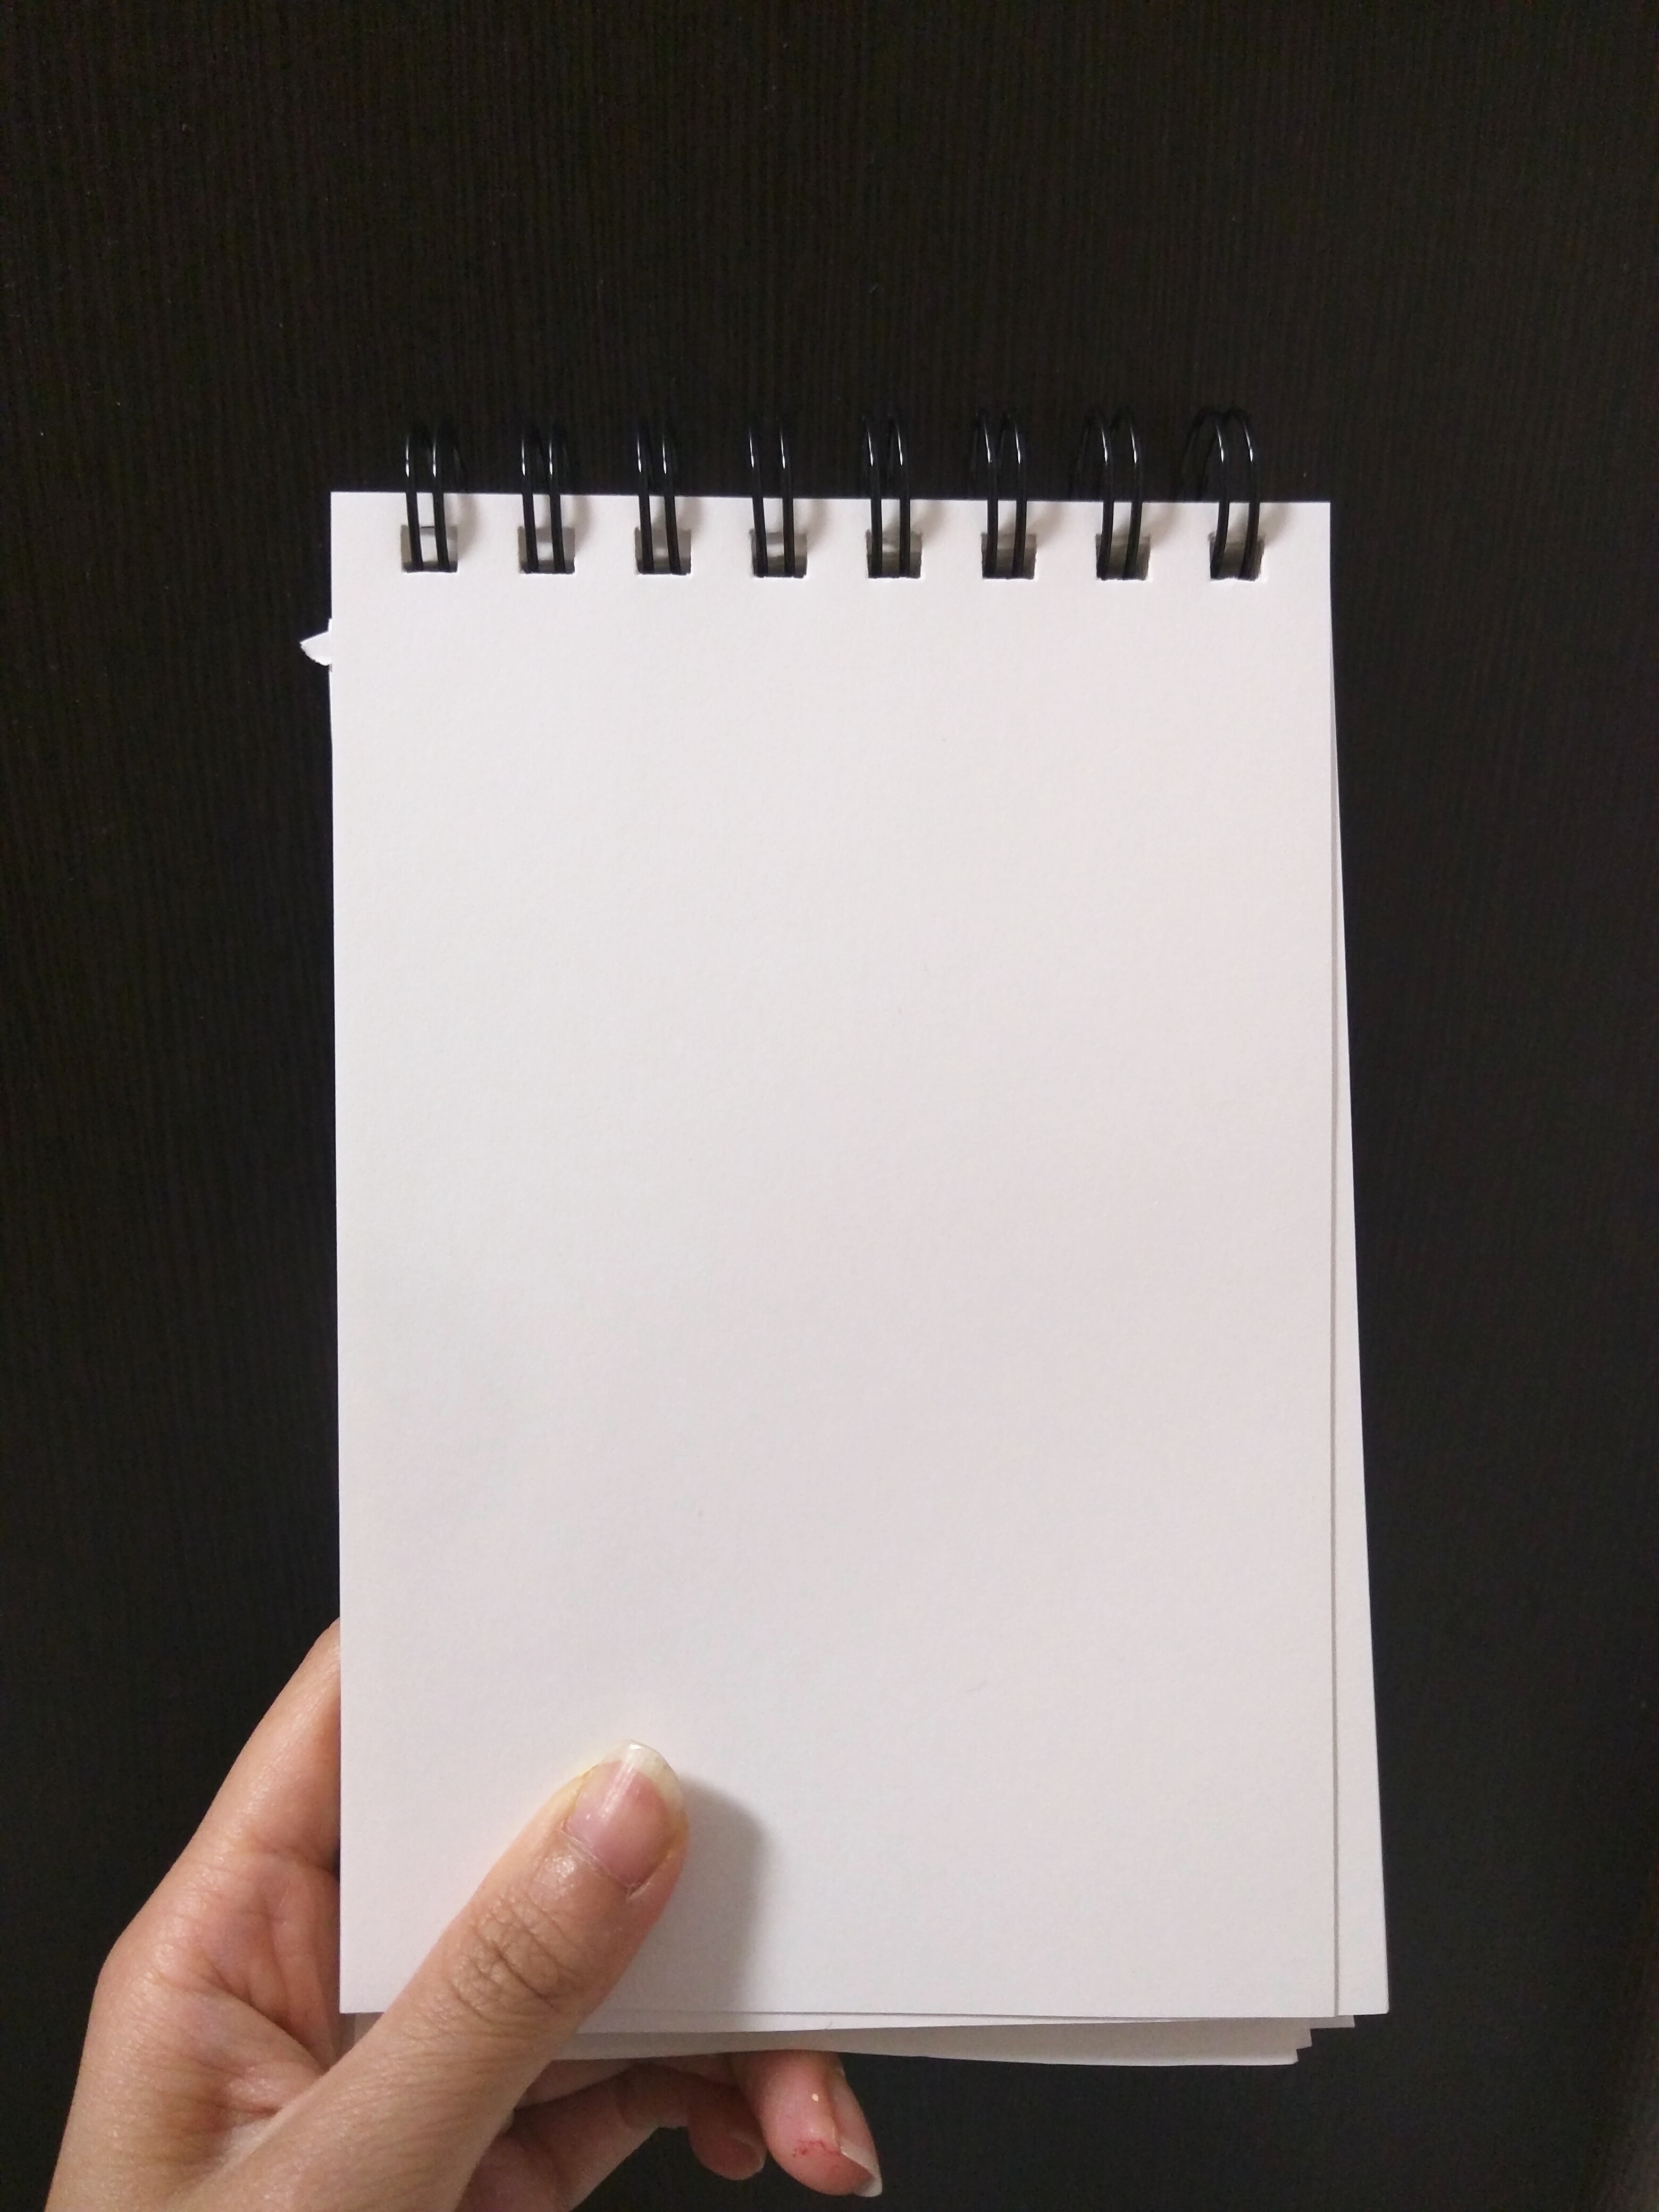
hand, white, airplane, paper, note, brand, product, art, picture frame, memo, sketch book